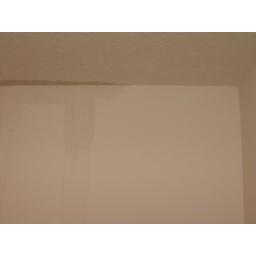
These photos show the water saturated drywall in the wall and ceiling. The mud joints are pulling apart and cracks are visible.